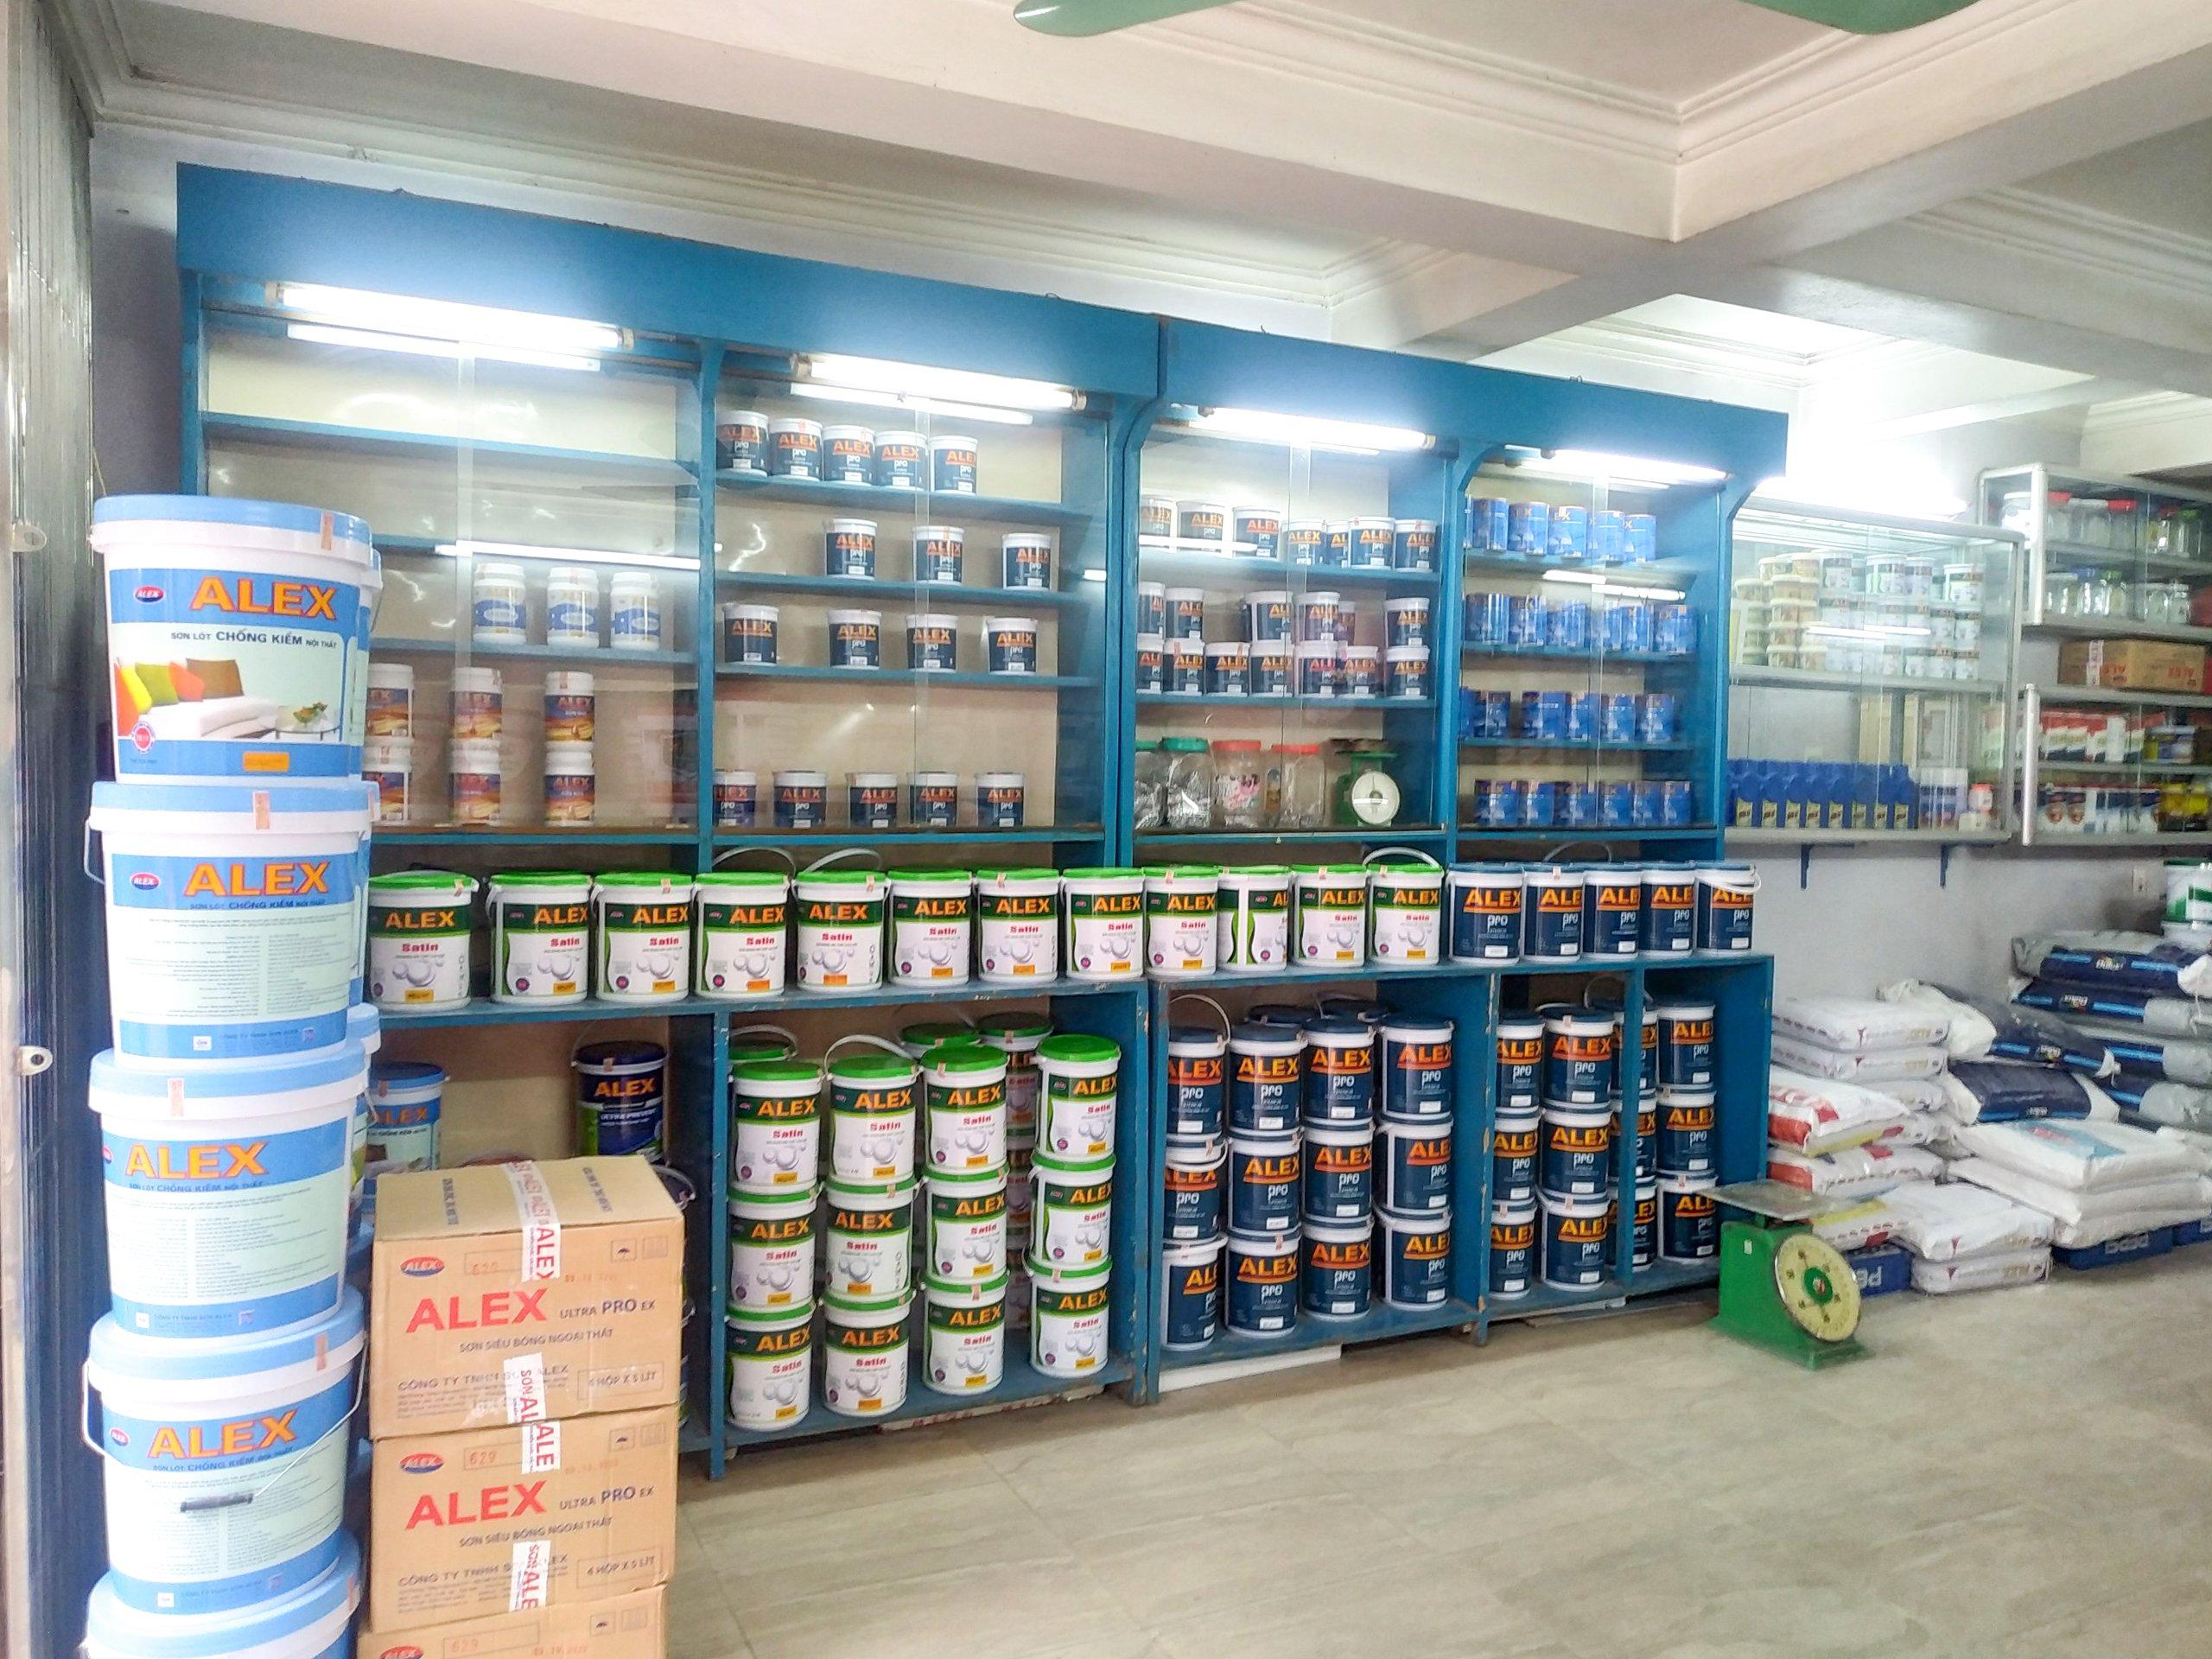
đây là bức ảnh chụp ở bên trong một cửa hàng bán sơn